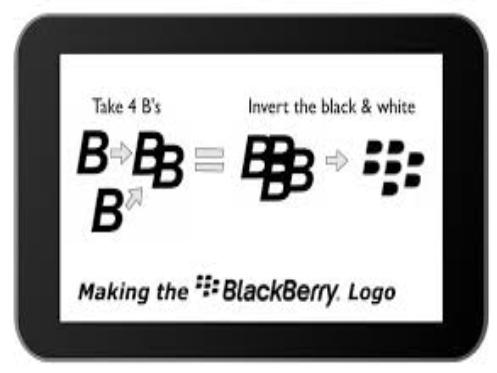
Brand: BlackBerry
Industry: Electronic